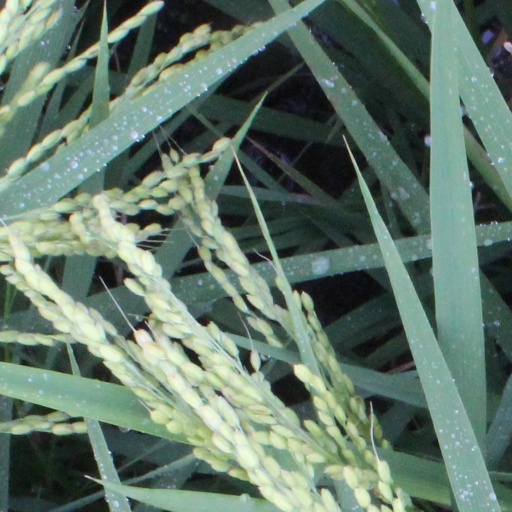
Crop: rice